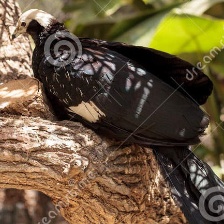
Species: BLUE THROATED PIPING GUAN
Scientific name: PIPILE CUMANENSIS